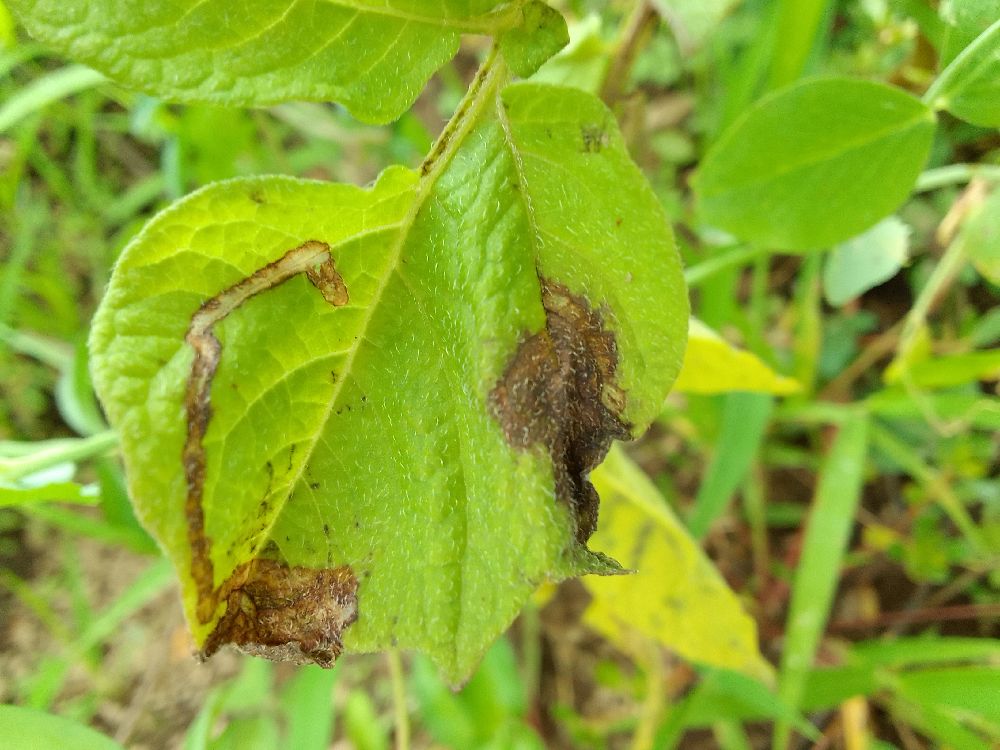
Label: Late blight